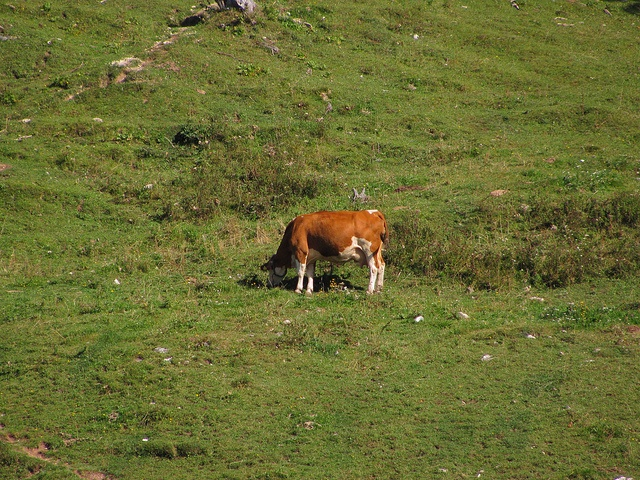
A brown cow standing on a lush green hillside.
A single cow eats grass on the side of a hill.
A brown and white cow grazes peacefully on a green hillside.
A cow standing by itself in the middle of a field
A brown and white cow grazing alone in the middle of a field.